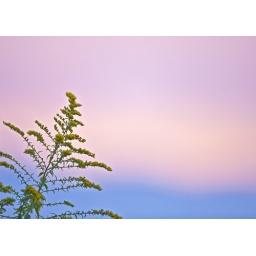
Red and blue and green and gold. Goldenrod against morning skies.